Pierre Chaulet

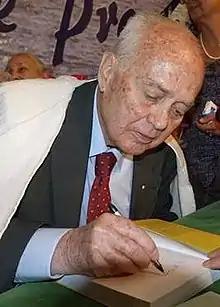
Pierre Chaulet at the Algiers Book Fair

Pierre Chaulet (27 March 1930– 5 October 2012) was a French-Algerian doctor and National Liberation Front (FLN) militant during the Algerian War. He was instrumental in Algeria's successful campaign to eradicate tuberculosis.